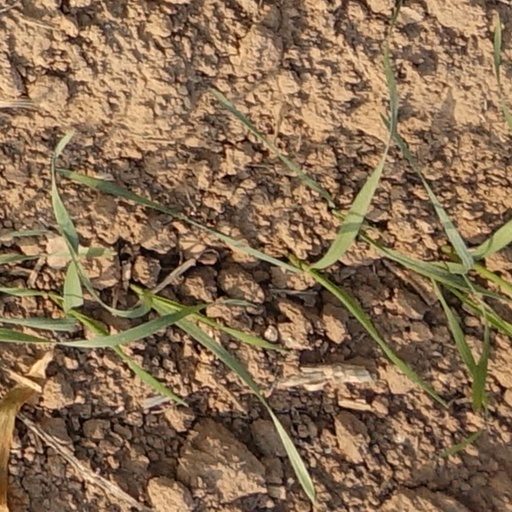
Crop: wheat